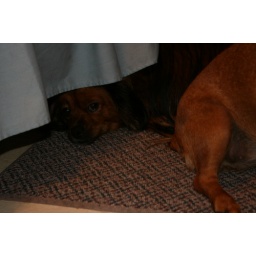
Nekko sleeping with her head under the bed